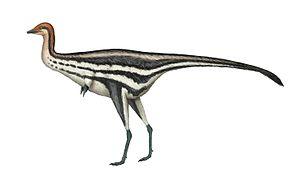
Patagonykus est un genre éteint de petits dinosaures théropodes du Crétacé supérieur retrouvé dans la de la province de Neuquen en Argentine dans la formation géologique de Portezuelo du Turonien - Coniacien, soit il y a environ entre 93,9 et 86,3 millions d'années.